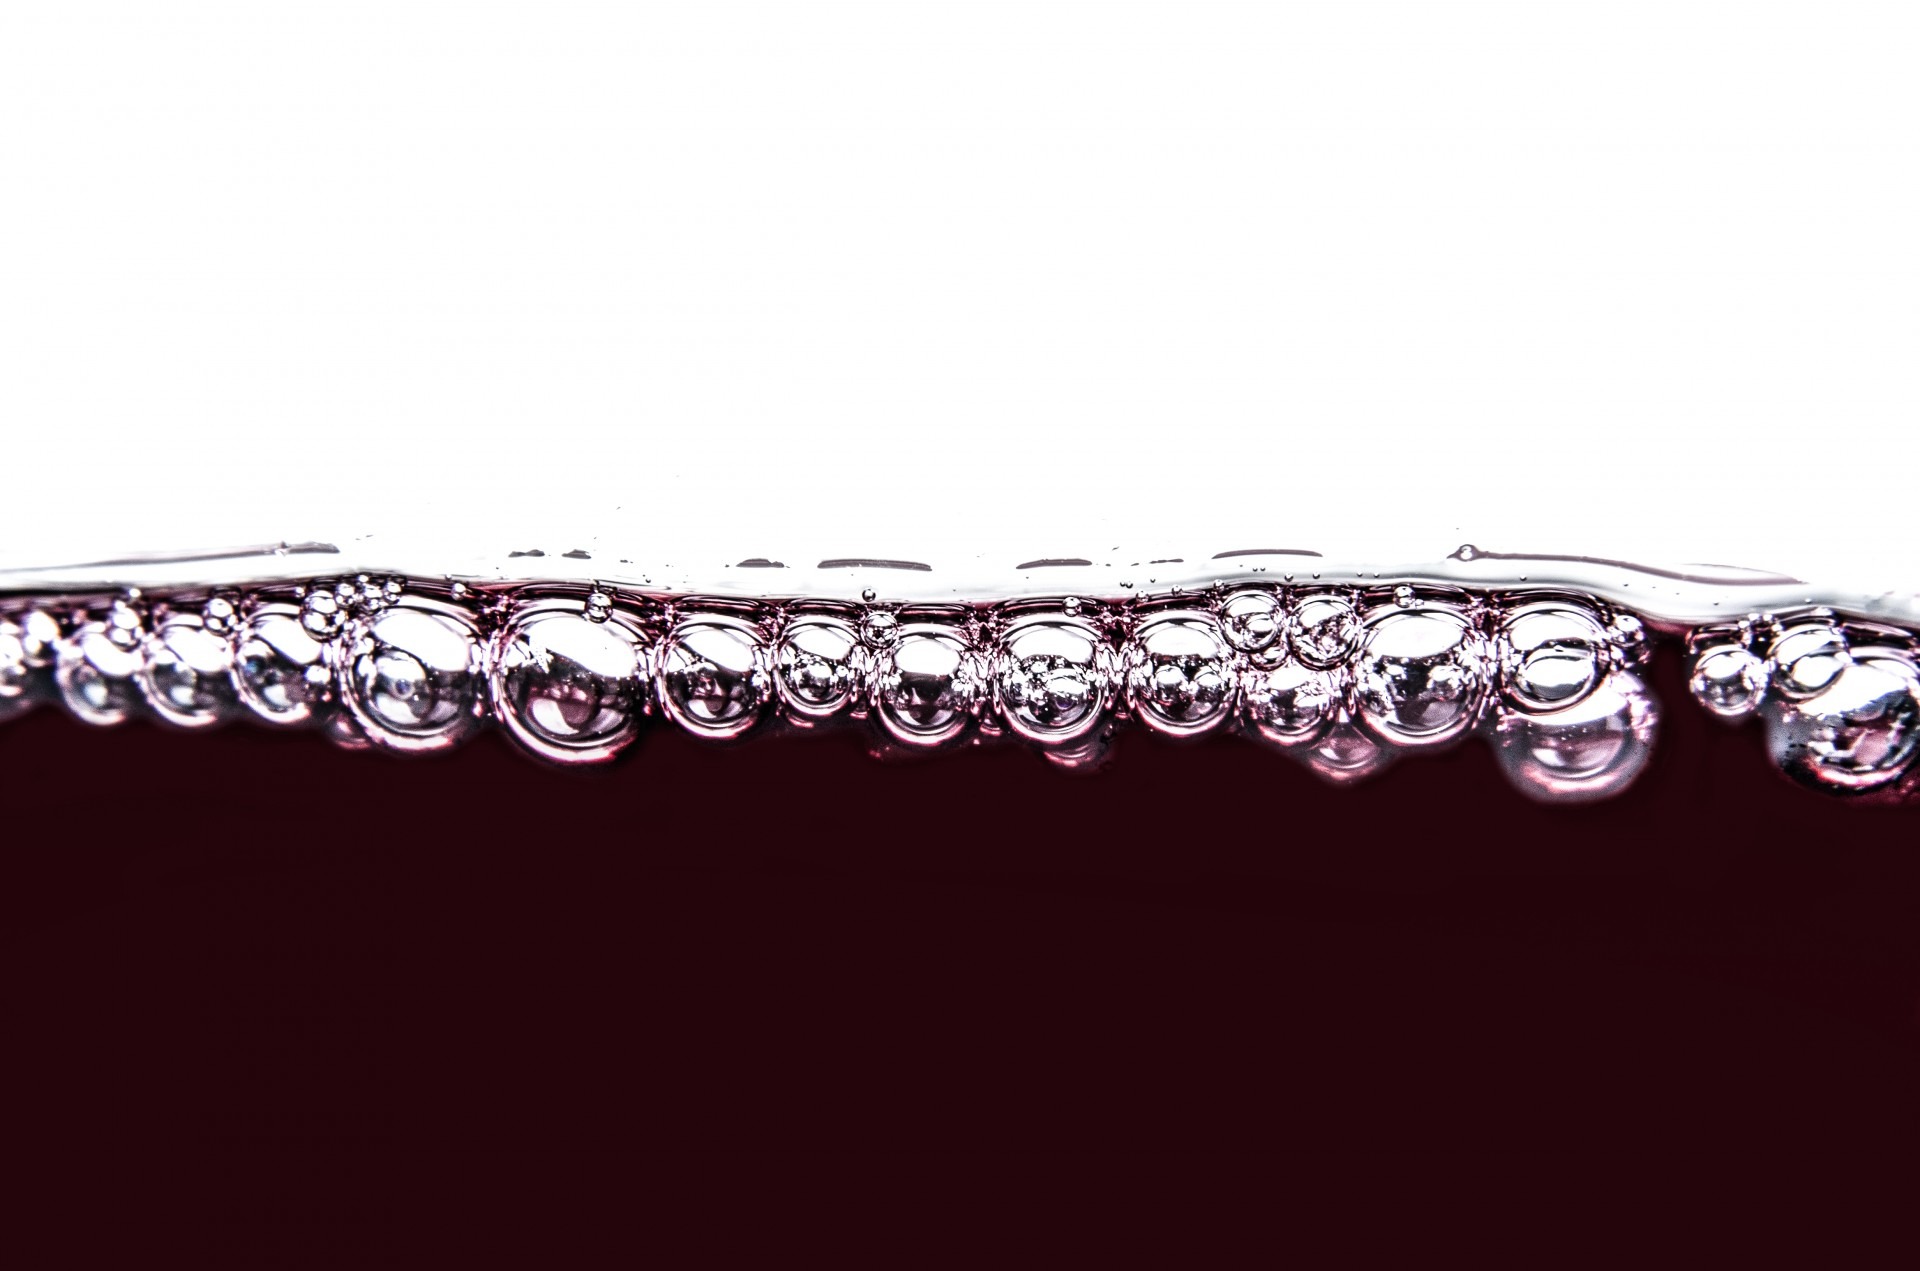
drop, liquid, abstract, wine, white, tea, petal, glass, wet, isolated, pattern, reflection, red, macro, drink, lighting, bubble, alcohol, surface, bracelet, transparent, jewellery, design, translucent, silver, level, soap, rectangle, horizontal, blob, diamond, backgrounds, gemstone, physical, concepts, description, fashion accessory, hair accessory, bling bling, topics